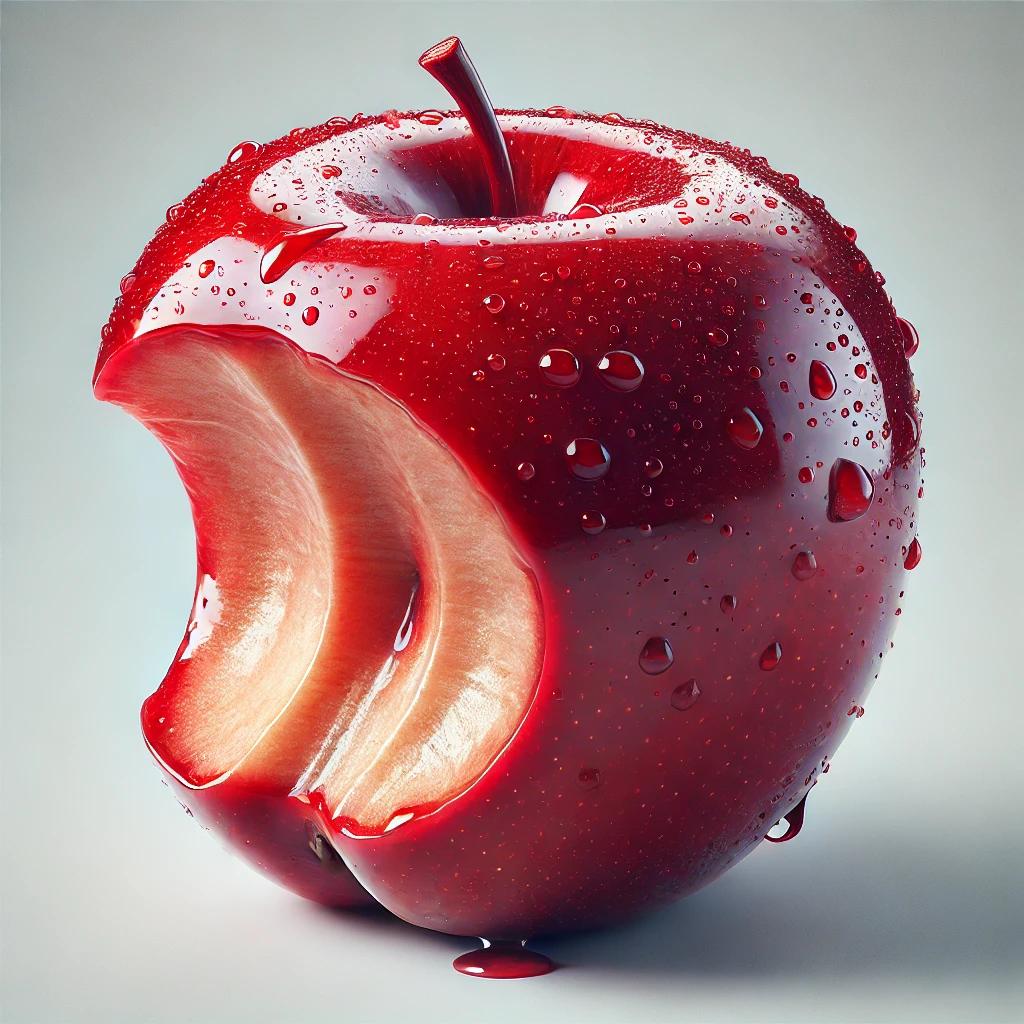
Etiqueta: orgánico